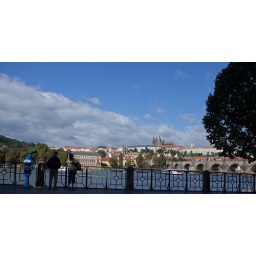
view of the castle from across the river in the city.